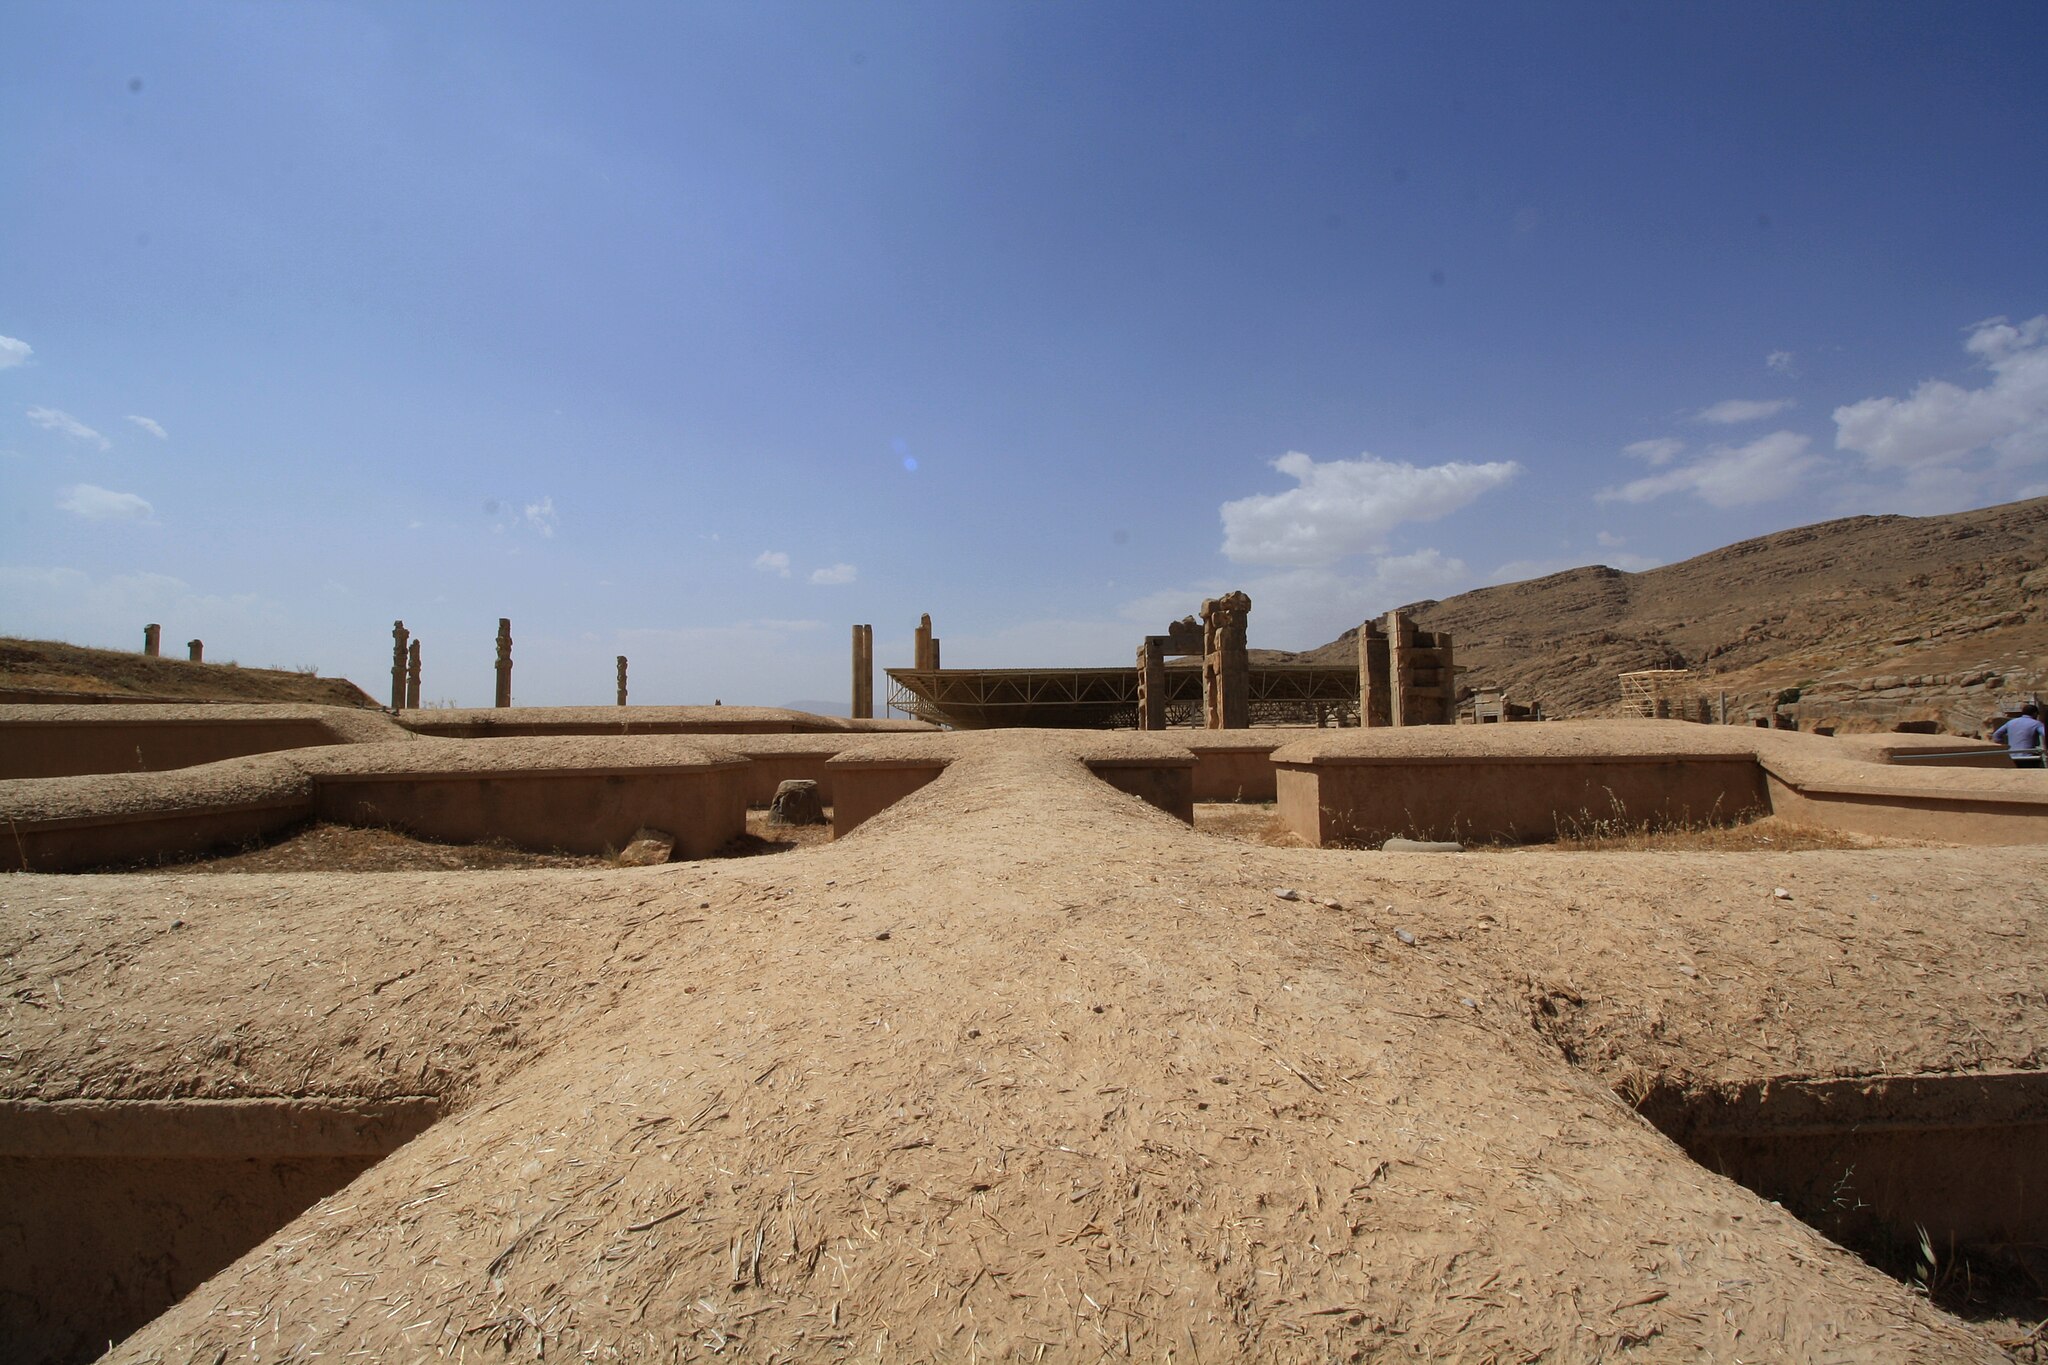
Title: Persepolis (19508072676)
Description: Persepolis , Iran
Date: 2015-06-11 11:57
Categories: Flickr images reviewed by FlickreviewR 2, 2015 in Persepolis, General views of Persepolis, Files from Blondinrikard Fröberg Flickr stream